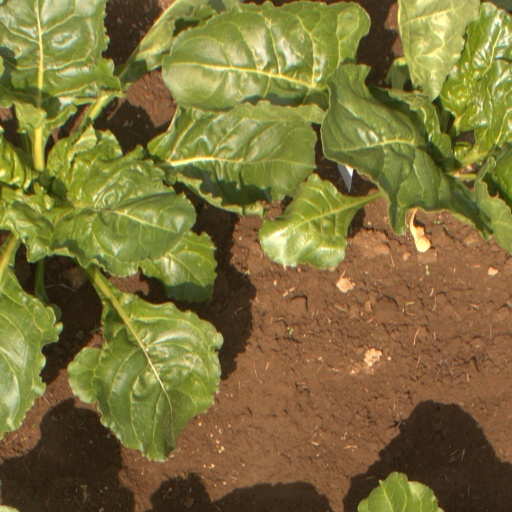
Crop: sugar beet